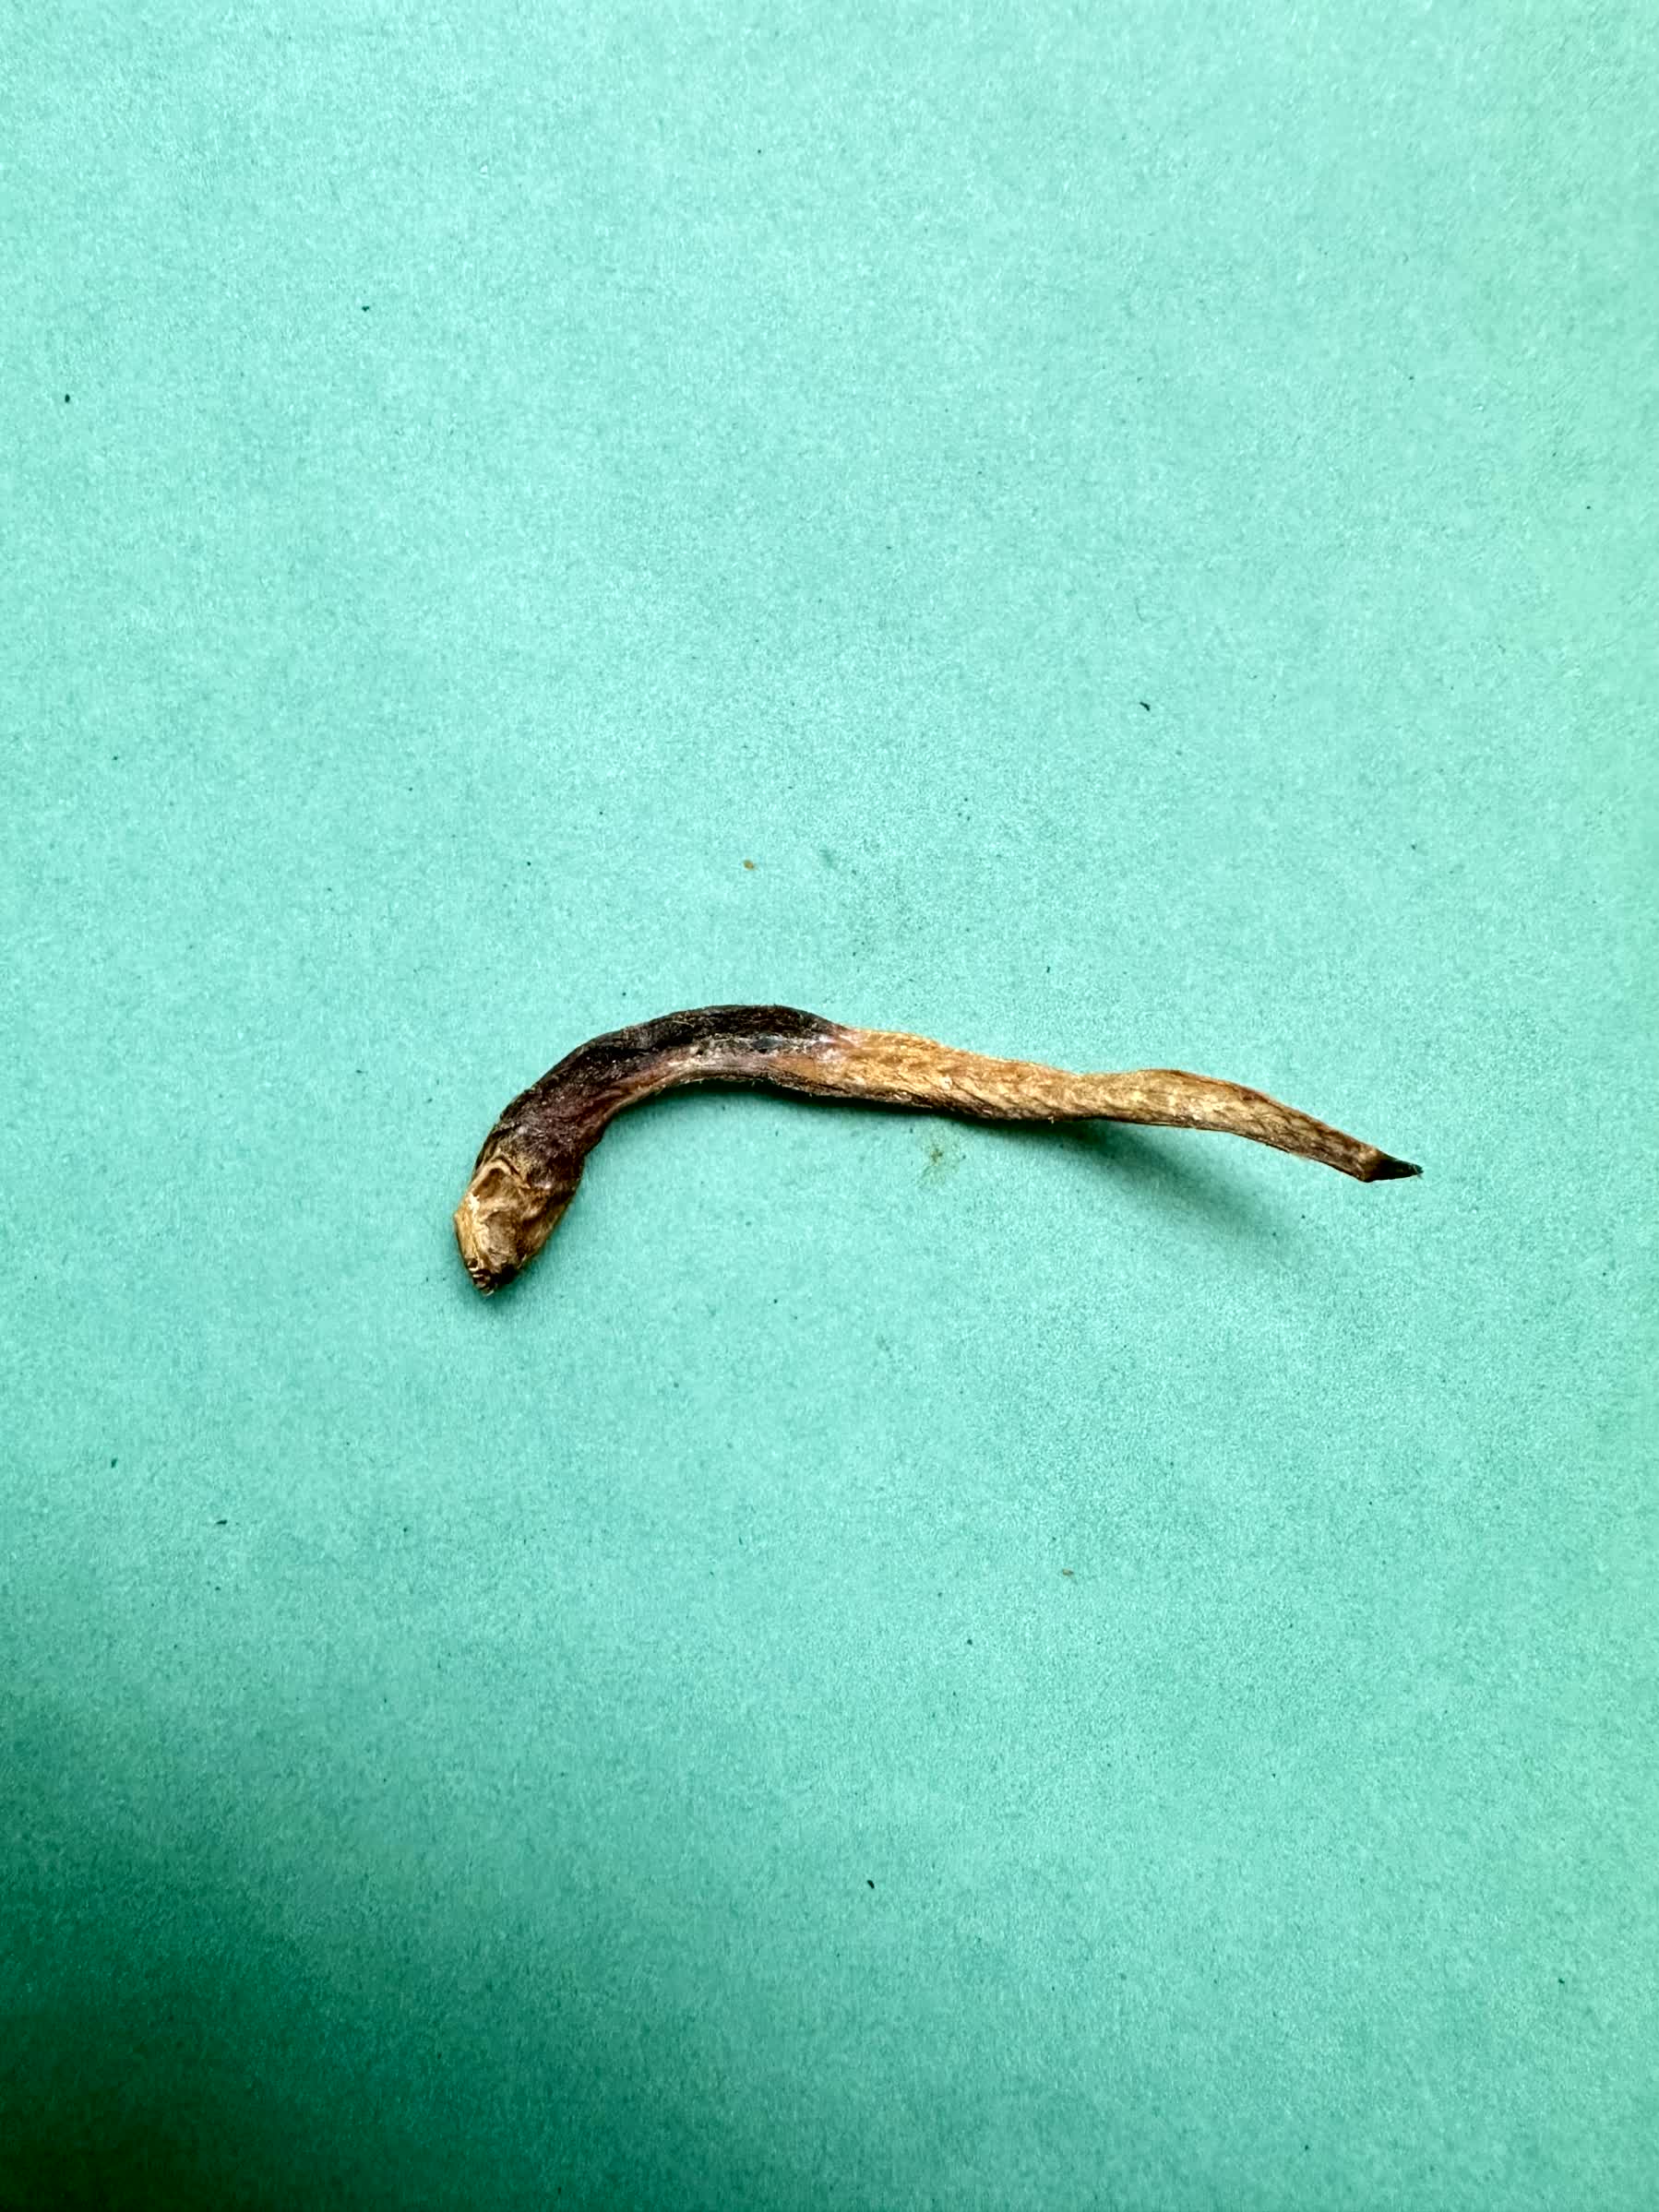
Species: Chewa